David Donohue

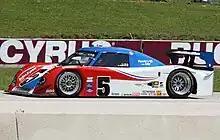
2011 Rolex Sports Car

David Donohue (born January 5, 1967, in Morristown, New Jersey) is an American race car driver formerly active in the Grand-Am's Rolex Sports Car Series Daytona Prototype class for Action Express Racing and participant in the Pikes Peak races.